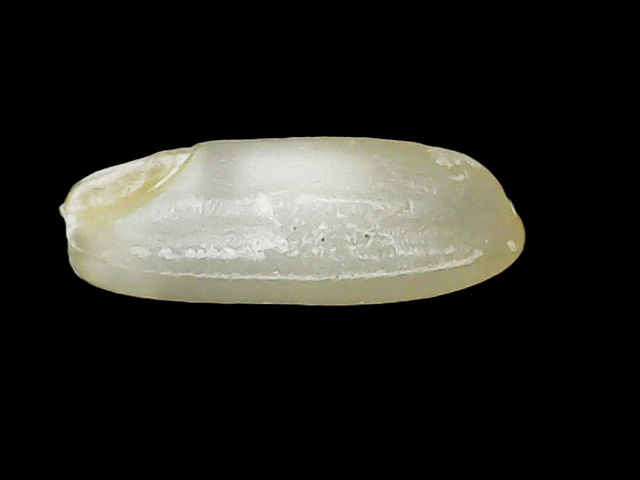
Rice variety: Binadhan23